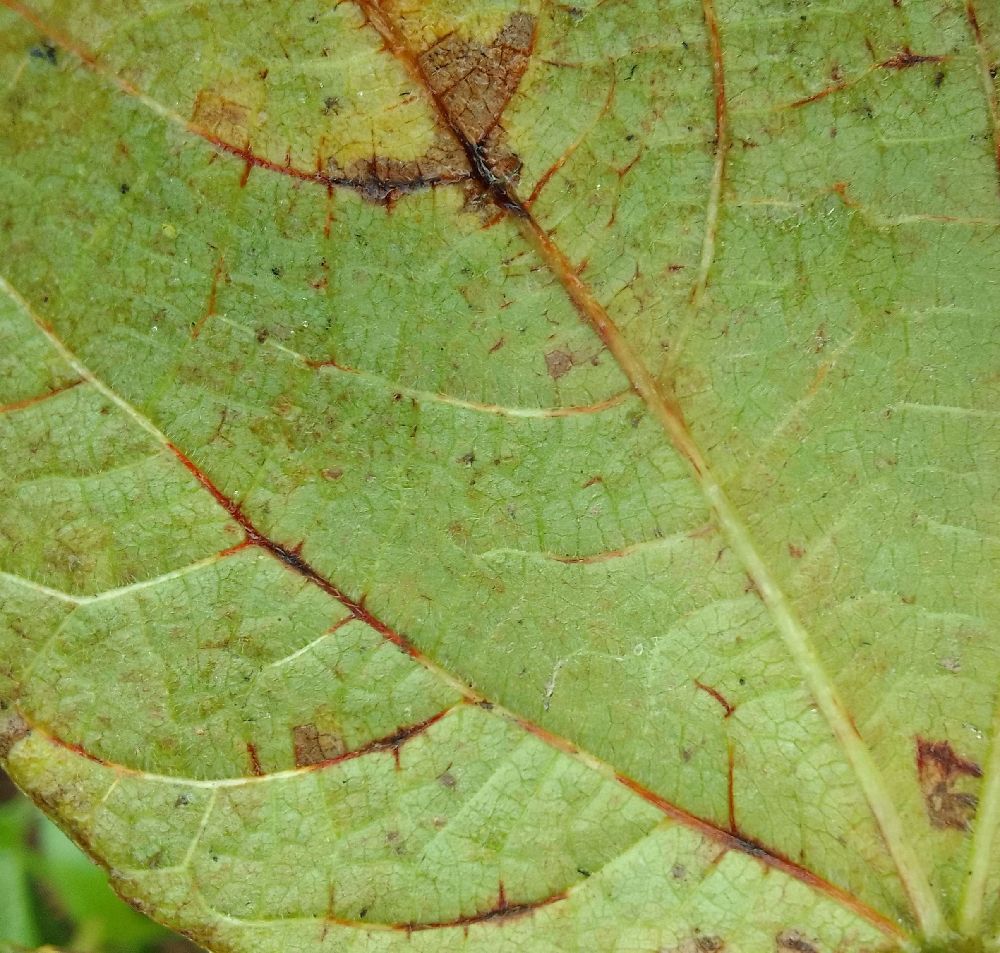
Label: anthracnose